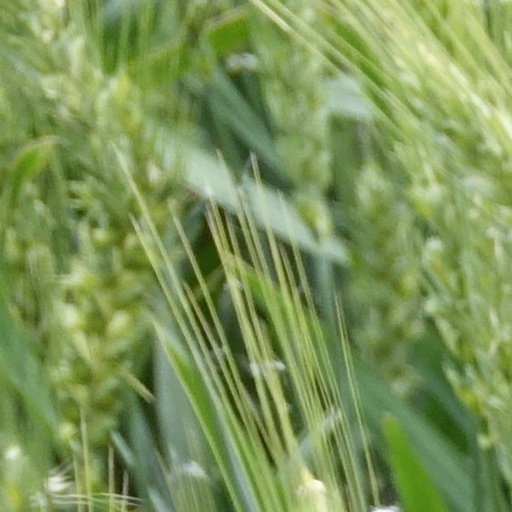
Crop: wheat